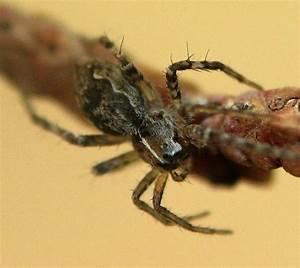
Label: ragno